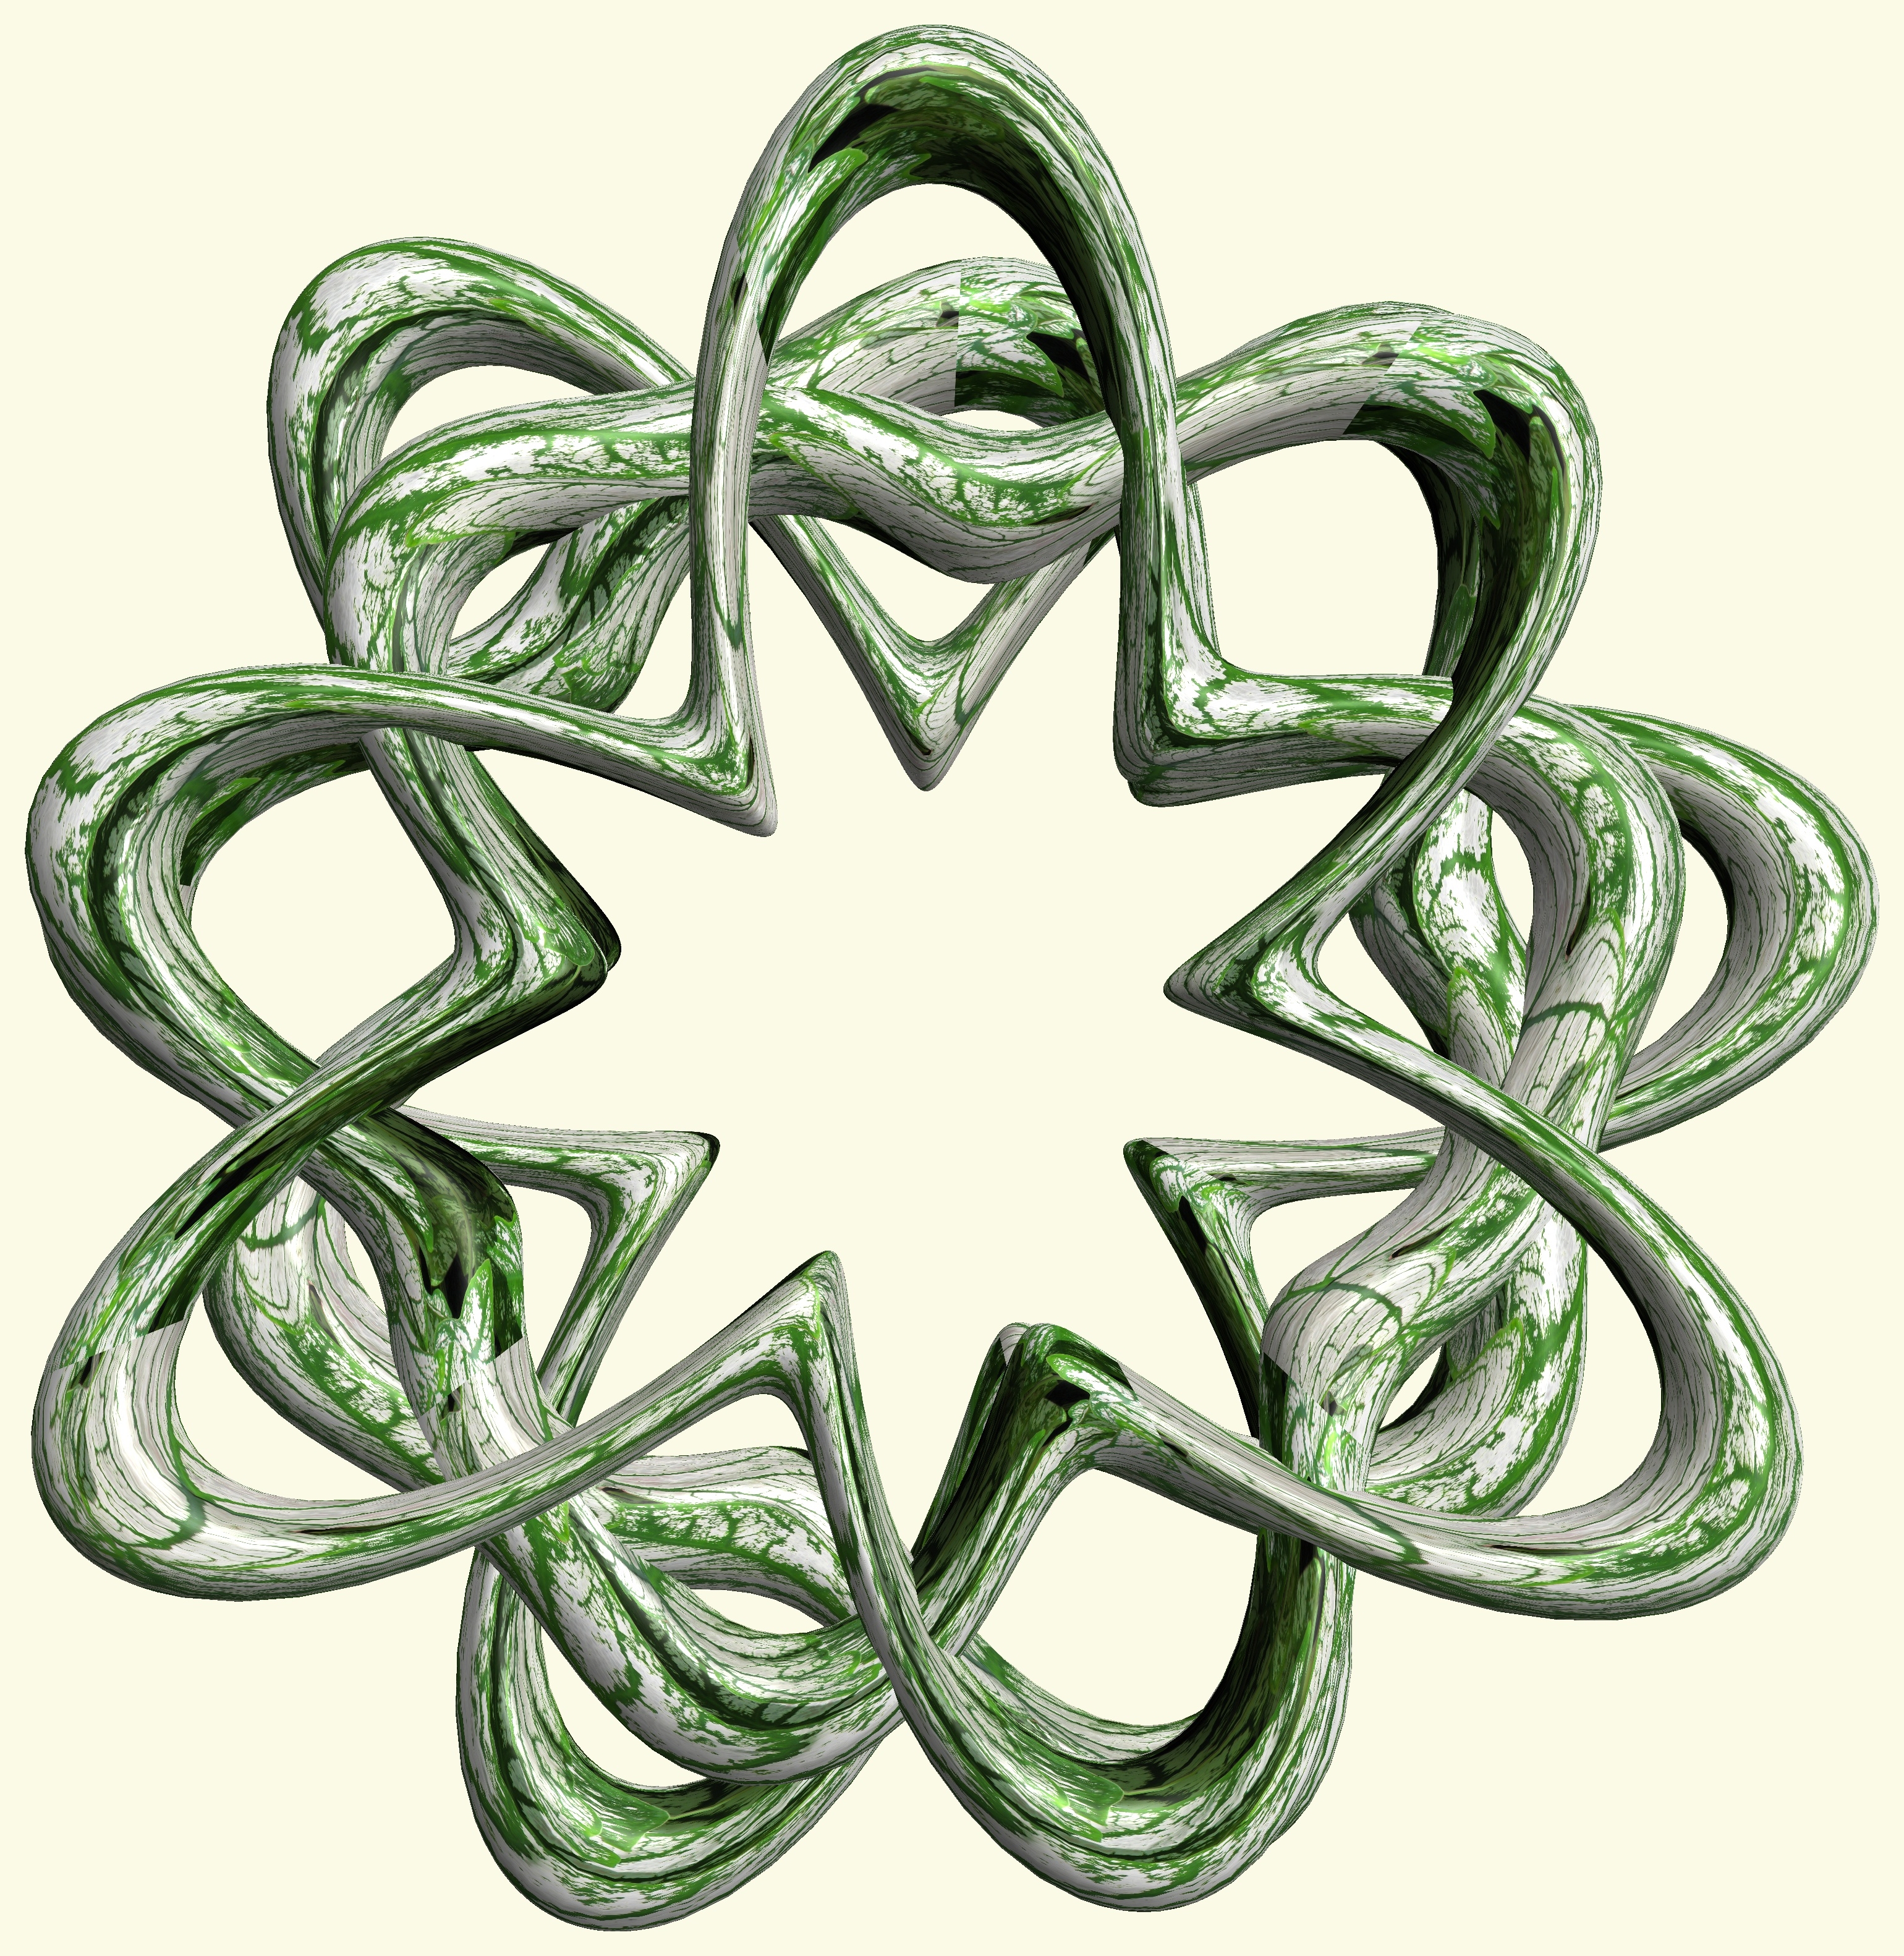
structure, texture, number, pattern, green, symbol, circle, font, cool image, figure, design, symmetry, 3d, graphic, knot, mathematica, cg, parametricplot3d, code, program, algorithm, abstruct, mapping, land plant